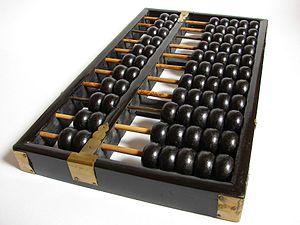
Le Jeu des perles de verre, Essai de biographie du Magister Ludi Joseph Valet accompagné de ses écrits posthumes est un roman utopique de Hermann Hesse. Hesse en commence la rédaction en 1931 et le fait publier en deux tomes en Suisse en 1943 après que le manuscrit a été refusé à la publication en Allemagne en raison des opinions de l'auteur, s'inscrivant notoirement à contre-courant du régime nazi. Ce sera son dernier grand roman et l'œuvre maîtresse à l'origine de l'attribution à Hesse du prix Nobel de littérature en 1946.